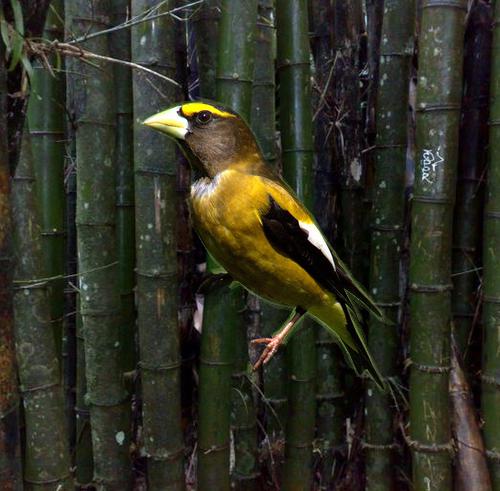
Bird species: Evening_Grosbeak
Bird type: landbird
Background: land